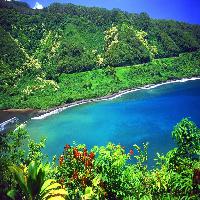
Weather: sun or clear